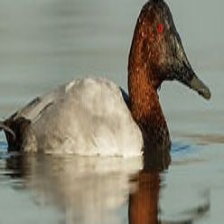
Species: CANVASBACK
Scientific name: AYTHYA VALISINERIA
ImageNet parent category: drake